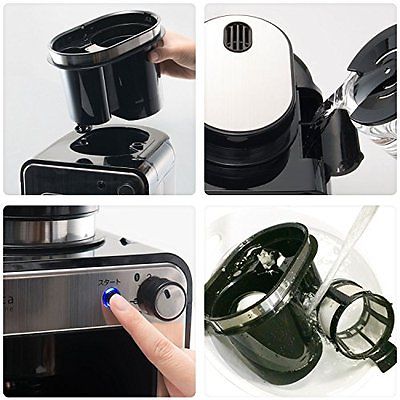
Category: coffee maker